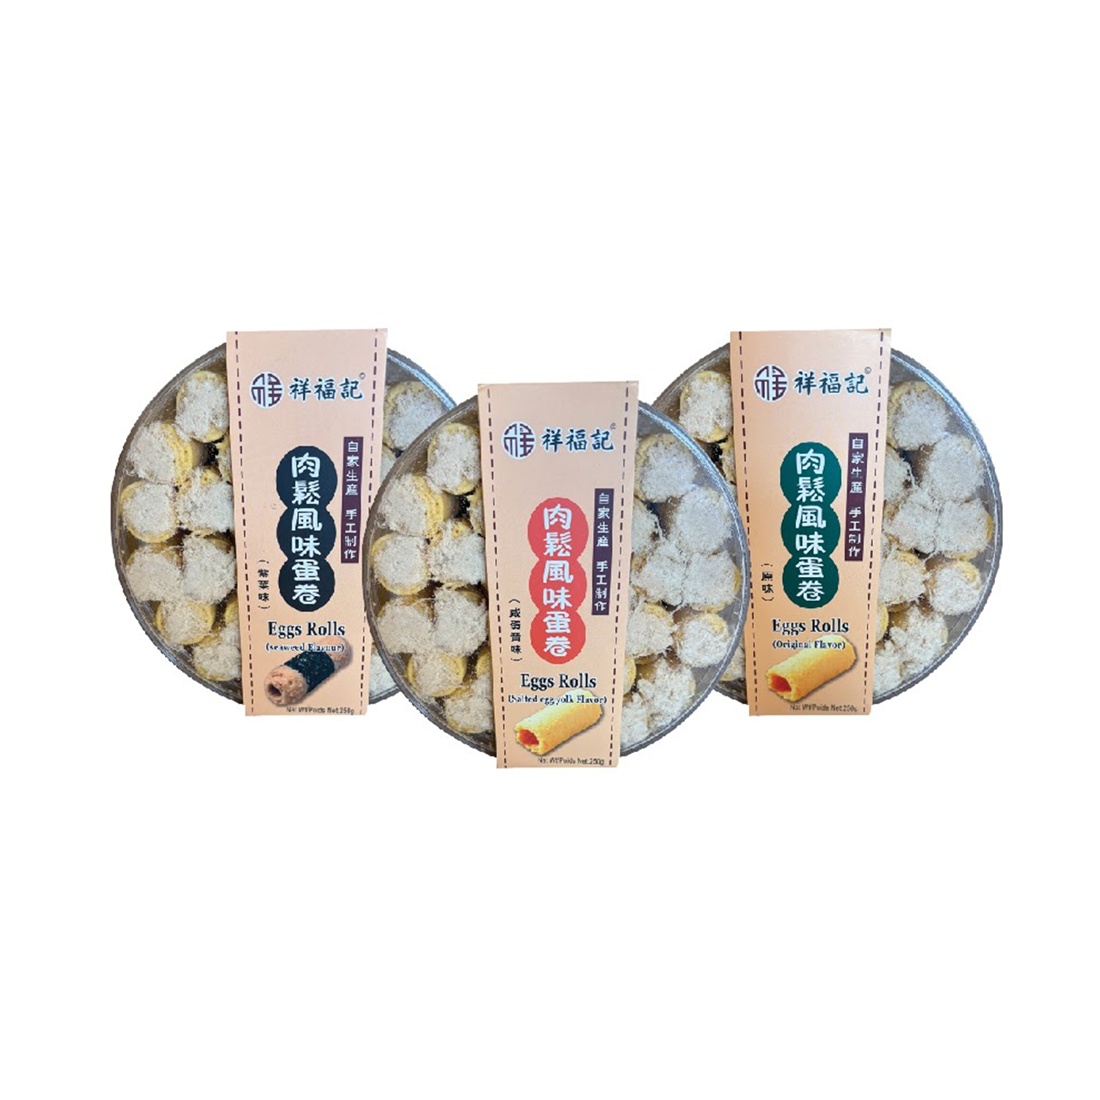
Xiangfuji Egg Rolls Seaweed
祥福記肉鬆風味蛋卷紫菜味
Brand: Al Premium Food Mart - Eglinton
Category: Food, Beverages & Tobacco > Food Items > Meat, Seafood & Eggs > Eggs